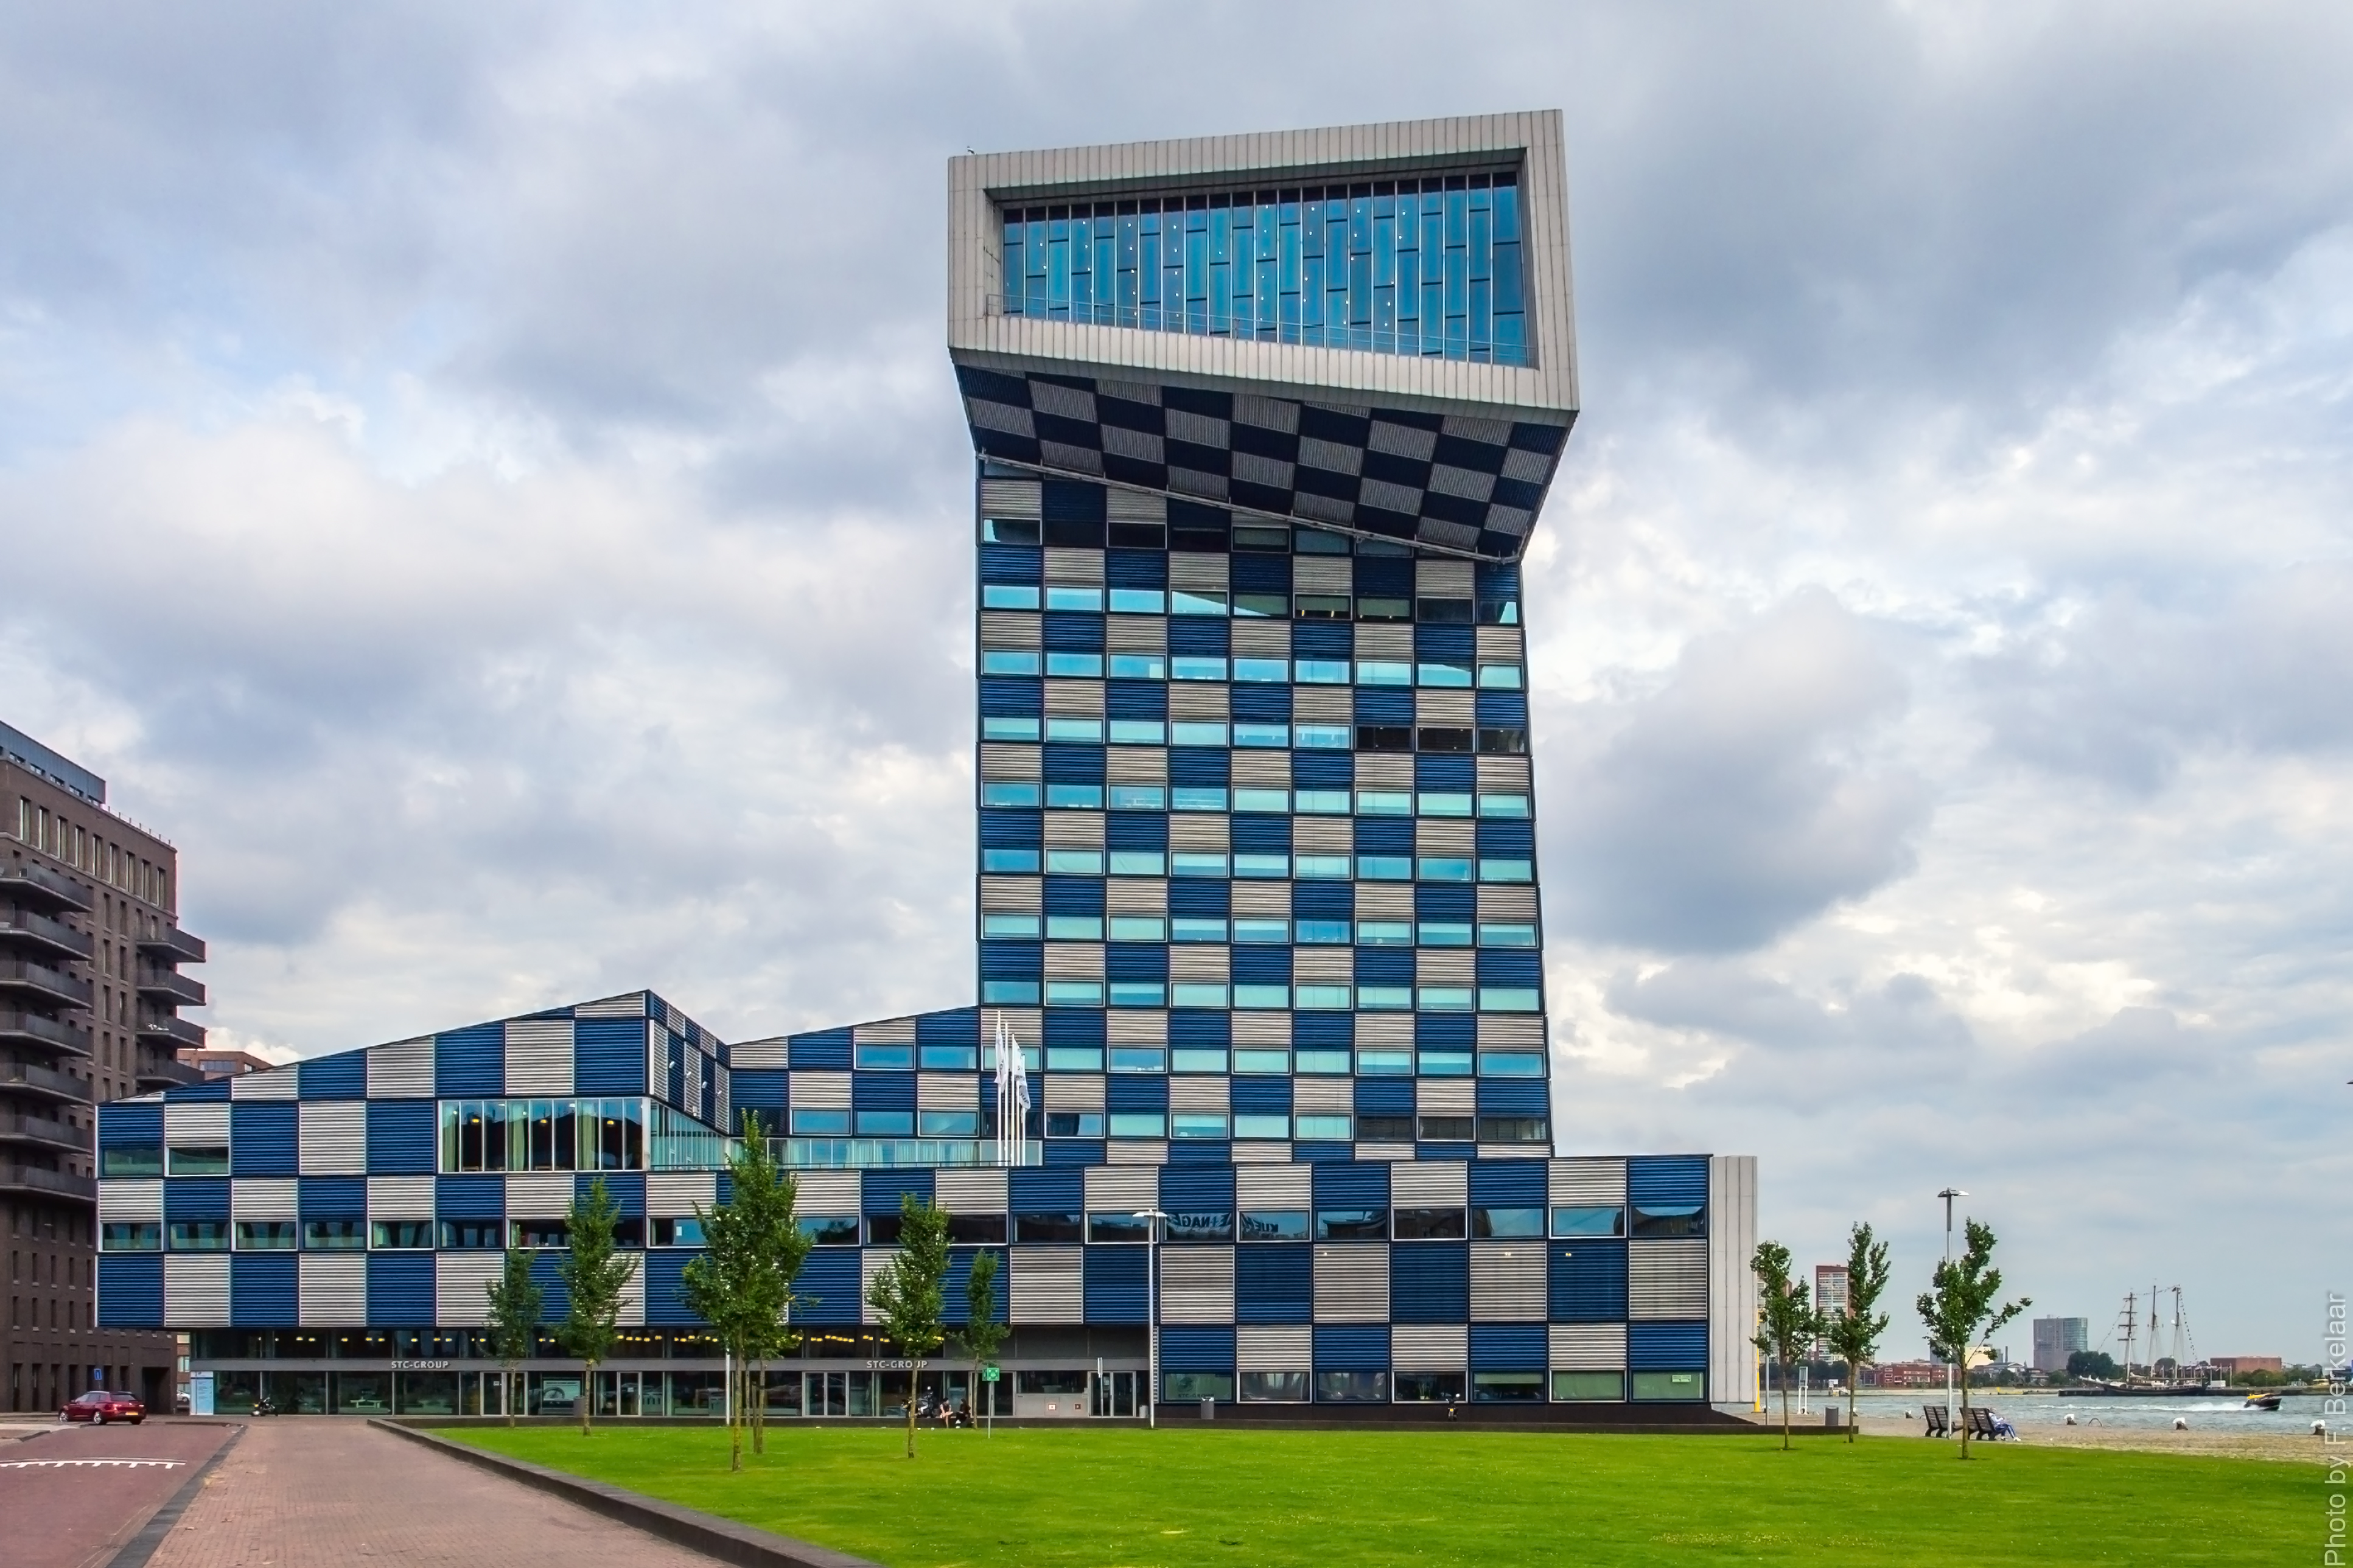
architecture, city, skyscraper, cityscape, downtown, tower, landmark, facade, tower block, nederland, rotterdam, zuidholland, buildings, nieuwemaas, nl, condominium, olympusm1240mmf28, portofrotterdam, cityofrotterdam, sintjobshaven, sintjobshavenkade, stcgroup, lloydpier, lloydkwartier, neighbourhood, urban area, residential area, human settlement, metropolitan area